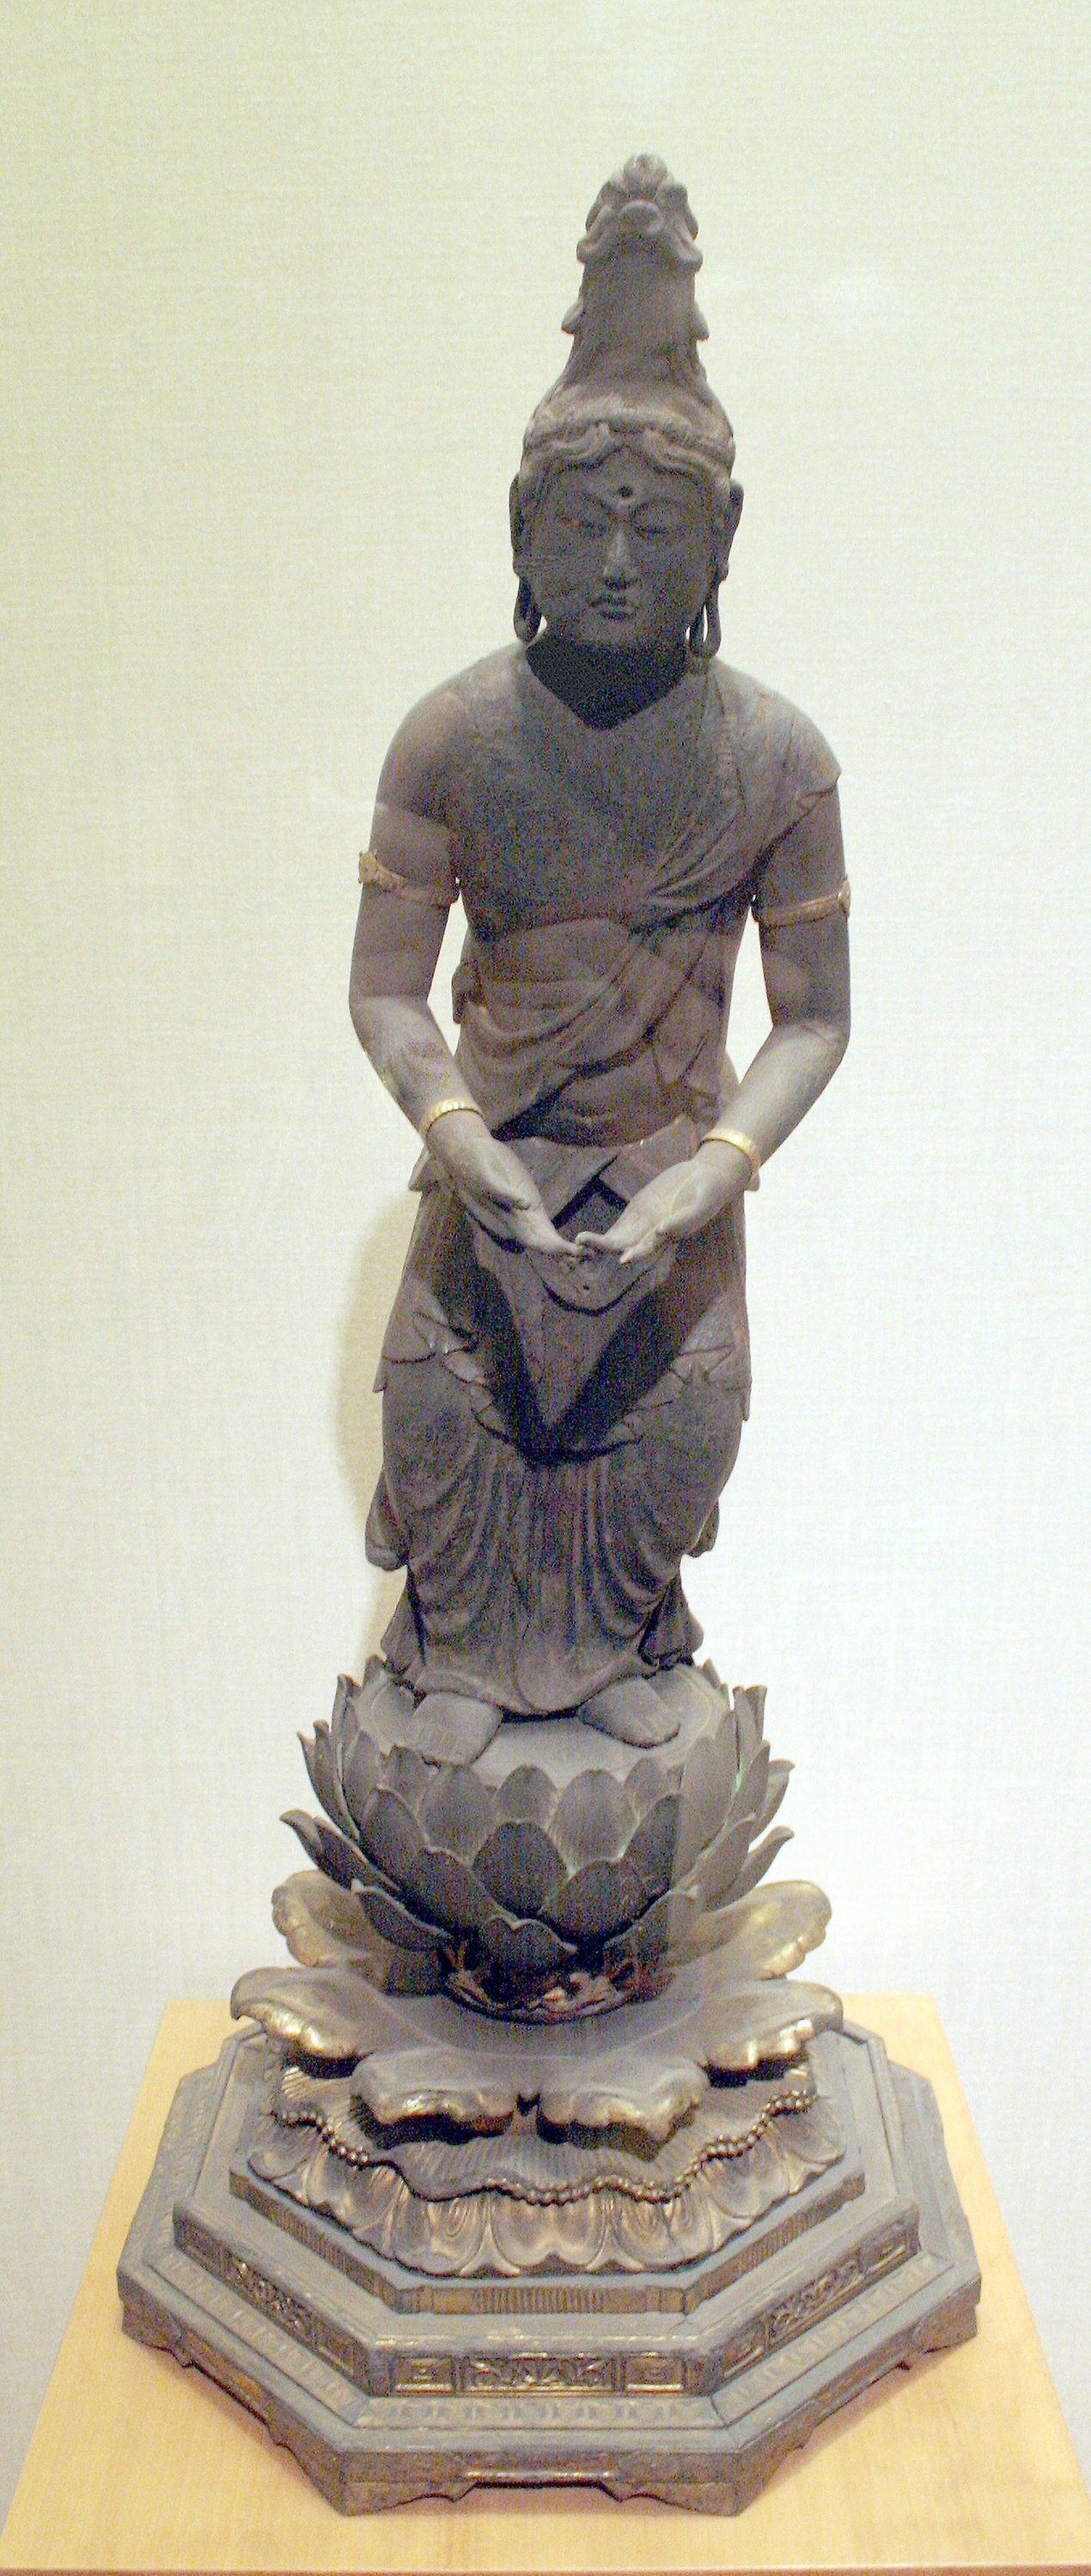
sculpture, statue, classical sculpture, monument, stone carving, ancient history, artifact, temple, bronze, bronze sculpture, figurine, metal, meditation